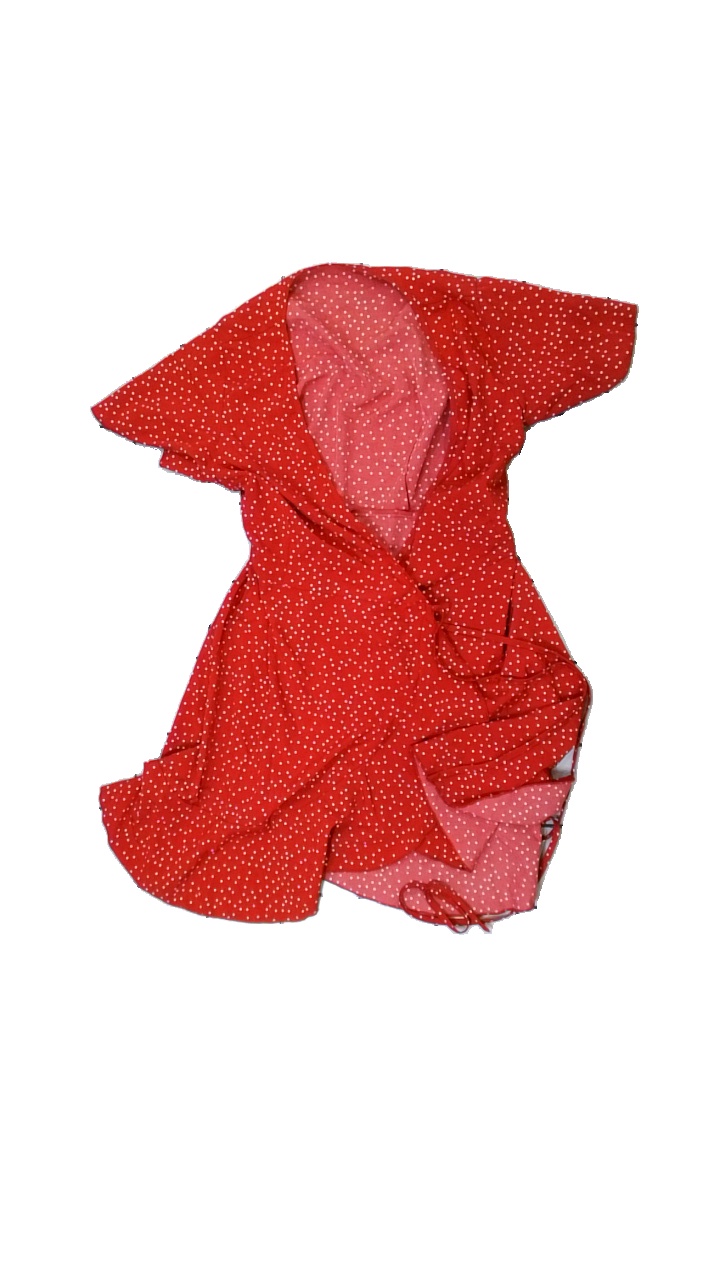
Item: Dress (Ladies)
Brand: Shein
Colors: Red, White
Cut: Regular
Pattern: Dots
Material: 100% polyester
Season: All
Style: Denim
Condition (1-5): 3
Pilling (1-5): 5
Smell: Minor
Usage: Reuse
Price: <50